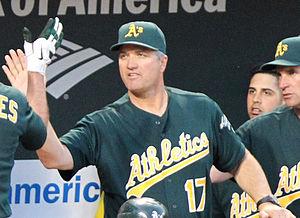
Robert Peter Geren est un ancien receveur et manager des Ligues majeures de baseball.